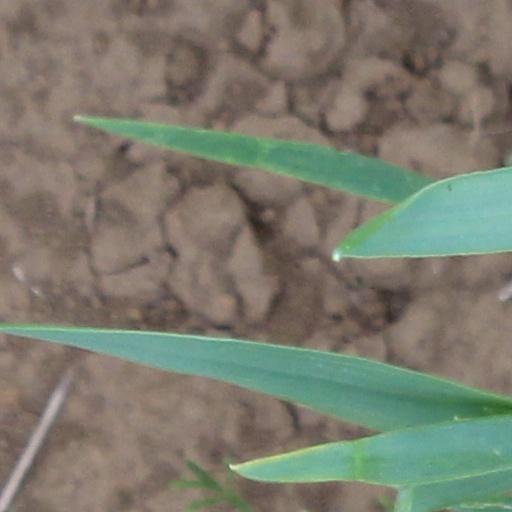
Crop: wheat